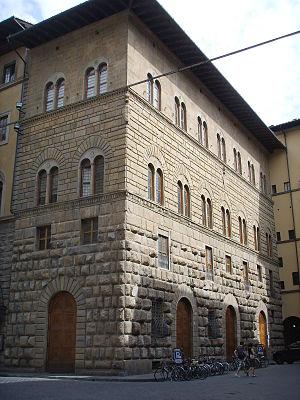
Le Palazzo dello Strozzino est un palais de la ville de Florence, en Italie.